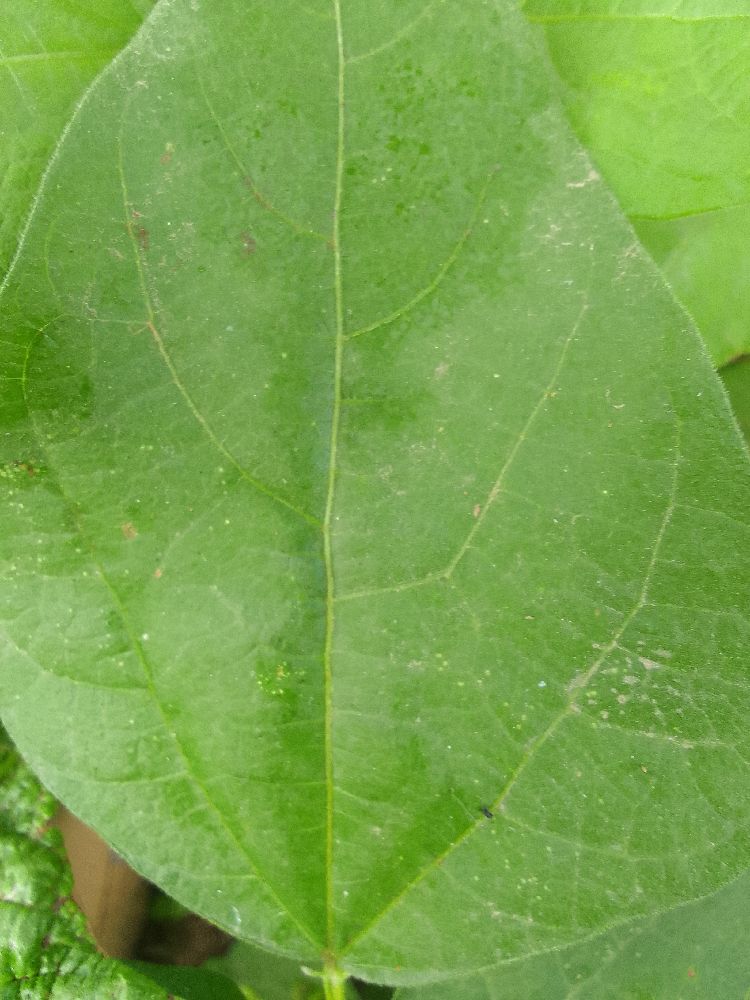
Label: healthy